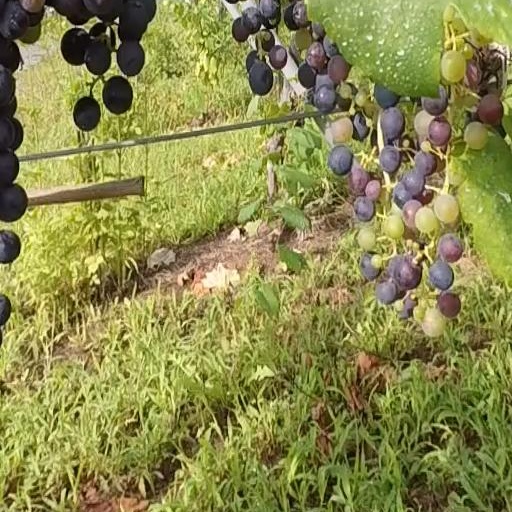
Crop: grape